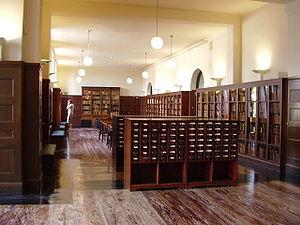
La Bibliothèque nationale est une institution de Norvège située sur deux sites, à Oslo et à Mo i Rana.